This Is Our Land

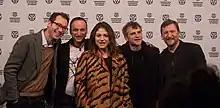
Émilie Dequenne (center), Lucas Belvaux (to her left) and crew at the IFFR 2017

Filming began on 10 May 2016 in Nord-Pas-de-Calais in Lens, Béthune, Hersin-Coupigny and Bruay-la-Buissière and was expected to complete on 4 July.